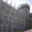
Label: castle